Singularity (2017 film)

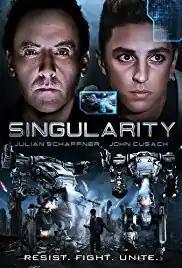

Singularity is a Swiss/American science fiction film. It was written and directed by Robert Kouba, and its first shoot, in 2013, starred Julian Schaffner, Jeannine Wacker and Carmen Argenziano. The film was first released in 2017, after further scenes with John Cusack were added.